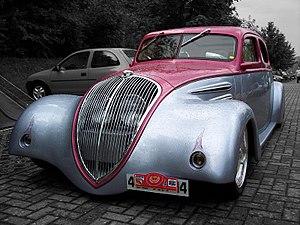
Peugeot 402 customisée